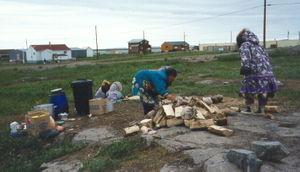
Kugluktuk, anciennement connue sous le nom de Coppermine, est une communauté de plus de mille habitants située dans la région de Kitikmeot dans le territoire du Nunavut, au Canada. La ville s'étend sur les berges du golfe du Couronnement à l'embouchure de la rivière Coppermine au sud-ouest de l'île Victoria. C'est la communauté la plus occidentale du Nunavut, étant presque située sur la frontière avec les Territoires du Nord-Ouest. Kugluktuk est un important centre culturel pour les Inuits.